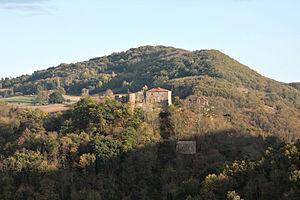
Château de Pailhès (Ariège)
Le château de Pailhès est un château médiéval qui domine le village de Pailhès du haut de son promontoire rocailleux. Situé à 13 km du Maz-d'Azil, à 22 km de Pamiers et à 24 km de Foix, Pailhès est au carrefour des routes de Foix à Lézat et de Pamiers à Saint-Girons.